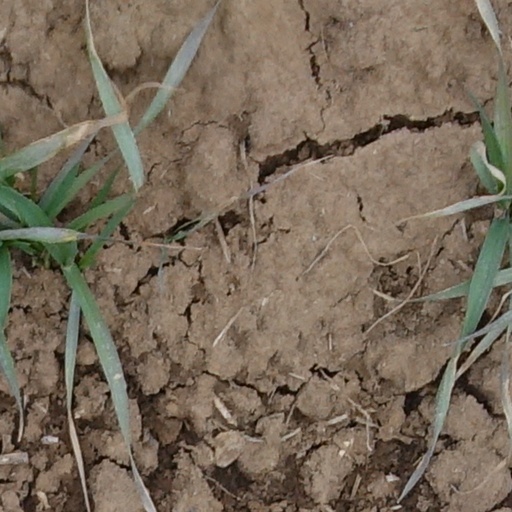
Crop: wheat